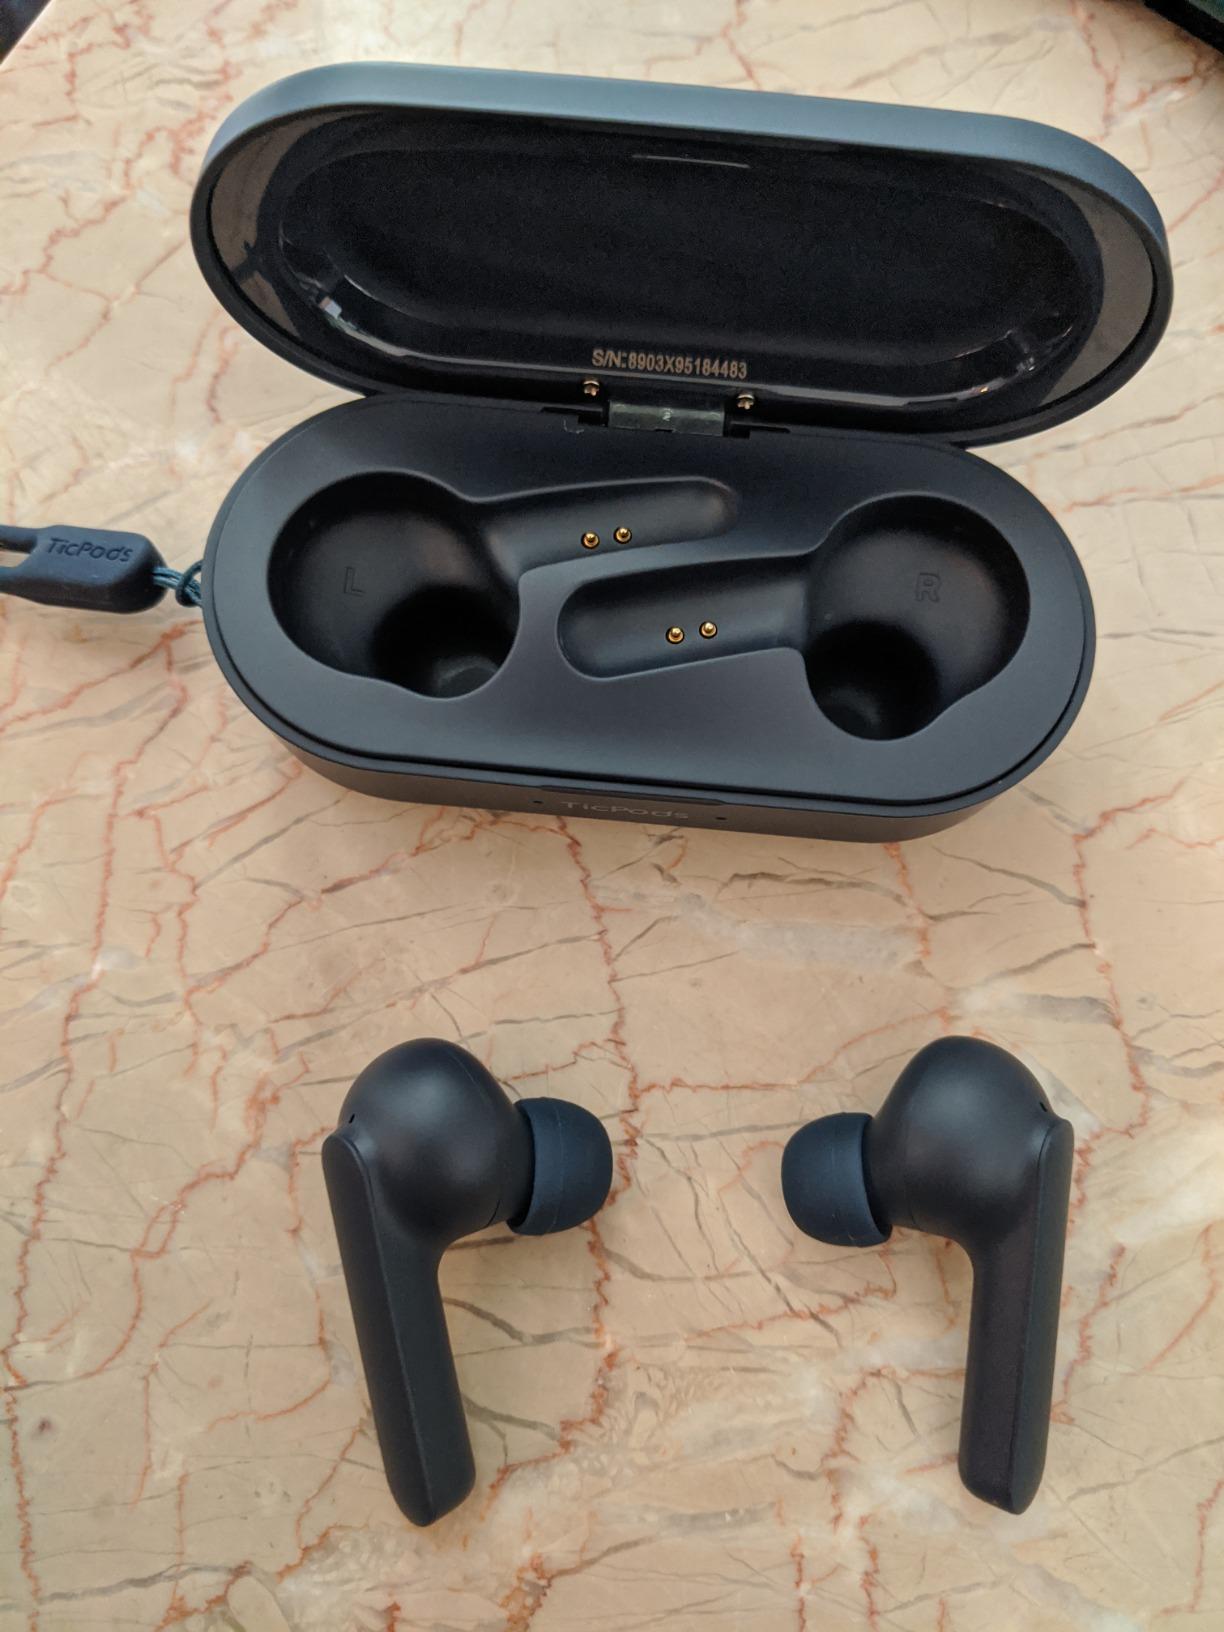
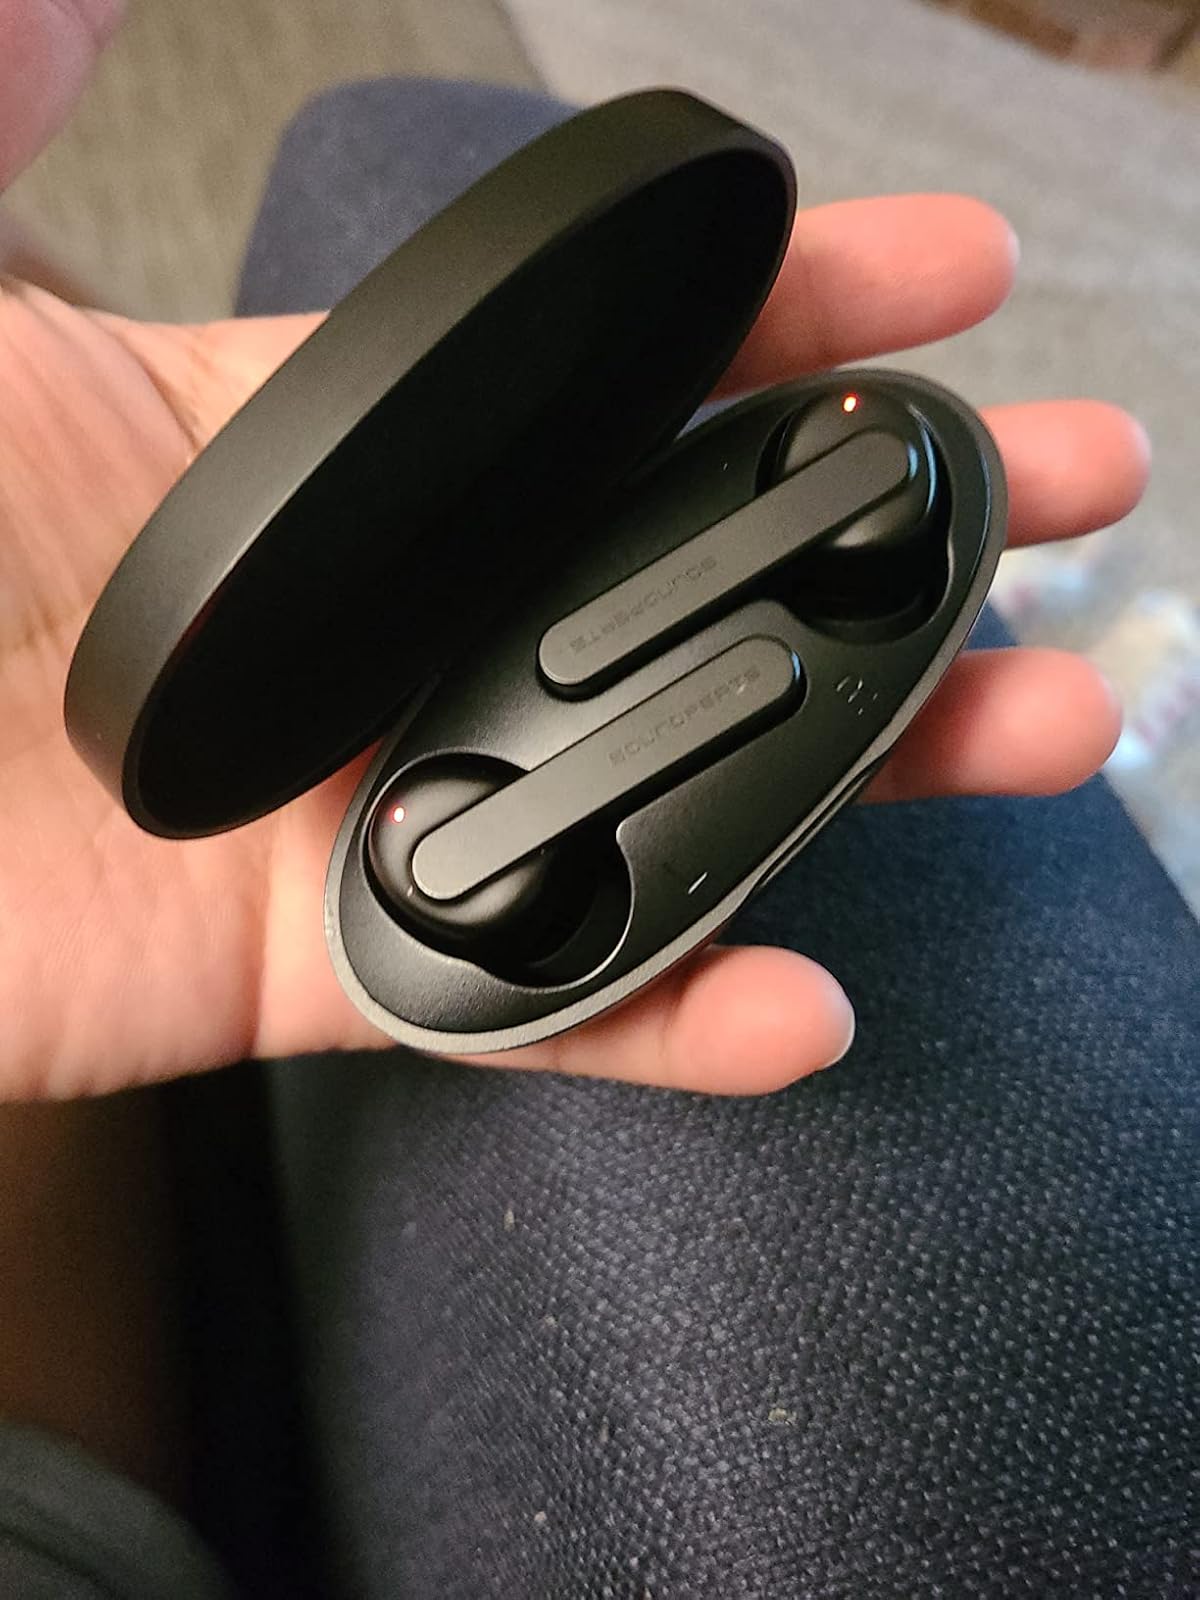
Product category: earbuds
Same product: no